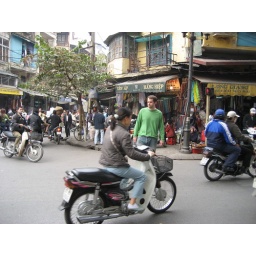
Trying to cross the street in Hanoi